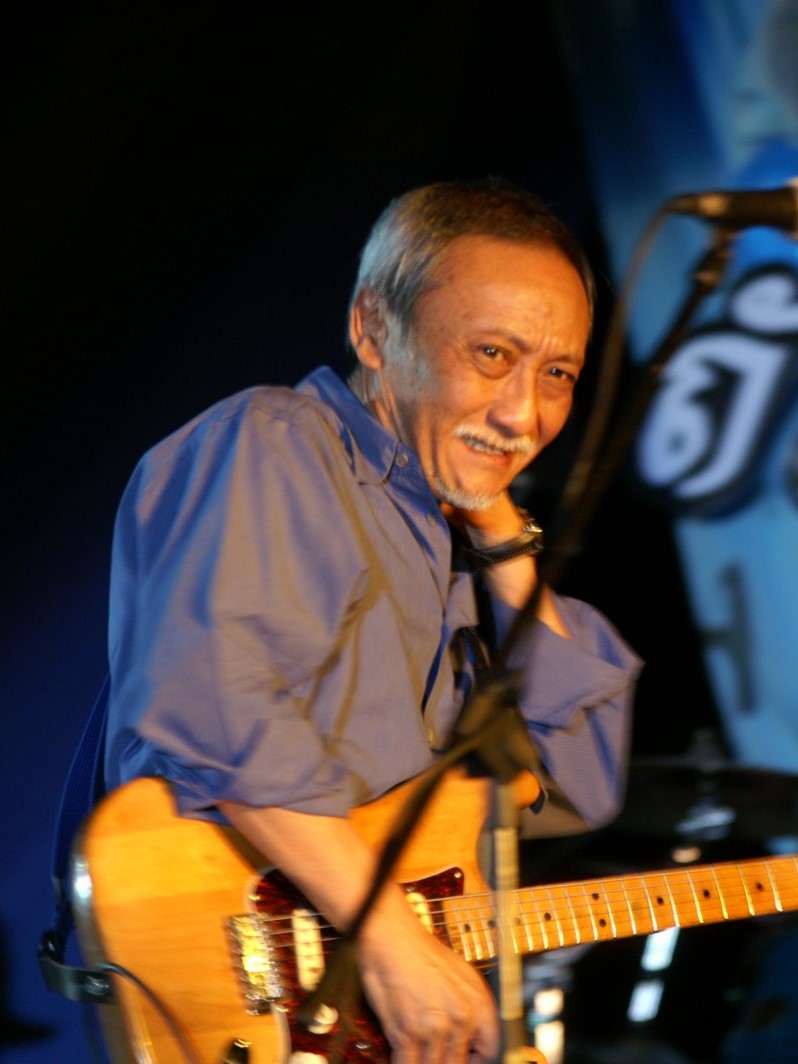
ไกรศักดิ์ ชุณหะวัณ

| name = ไกรศักดิ์ ชุณหะวัณ
| image = Kraisak Choonhavan 29 Feb 2008 (cropped 2).jpg
| honorific-suffix = มหาปรมาภรณ์ช้างเผือก|ม.ป.ช., มหาวชิรมงกุฎ|ม.ว.ม., ตติยจุลจอมเกล้า|ต.จ.
| order = วุฒิสภาไทย ชุดที่ 8|สมาชิกวุฒิสภา
| term_start = 22 มีนาคม พ.ศ. 2543
| term_end = 22 มีนาคม พ.ศ. 2549
| order1 = สภาผู้แทนราษฎรไทย ชุดที่ 23|สมาชิกสภาผู้แทนราษฎรแบบสัดส่วน
| term_start1 = 23 ธันวาคม พ.ศ. 2550
| term_end1 = 10 พฤษภาคม พ.ศ. 2554
| order2 = พรรคประชาธิปัตย์|รองหัวหน้าพรรคประชาธิปัตย์
| term_start2 = 15 กรกฎาคม พ.ศ. 2551
| term_end2 = สิงหาคม พ.ศ. 2554
| birth_place = จังหวัดพระนคร ประเทศไทย
| death_place = กรุงเทพมหานคร ประเทศไทย
| party = พรรคประชาธิปัตย์|ประชาธิปัตย์ (2531–2563)
| father = ชาติชาย ชุณหะวัณ
| mother = บุญเรือน ชุณหะวัณ
| spouse = อโนทัย ชุณหะวัณ
| children = ธิษะณา ชุณหะวัณสิริจรรยา ชุณหะวัณ
| alma_mater = มหาวิทยาลัยจอร์จ วอชิงตันมหาวิทยาลัยลอนดอน
|caption=ไกรศักดิ์ ในปี พ.ศ. 2551
ไกรศักดิ์ ชุณหะวัณ (8 ตุลาคม 2490 – 11 มิถุนายน 2563) เป็นนักการเมืองชาวไทย เคยดำรงตำแหน่งรองหัวหน้าพรรคประชาธิปัตย์ วุฒิสภา|สมาชิกวุฒิสภา จังหวัดนครราชสีมา และสมาชิกสภาผู้แทนราษฎรระบบสัดส่วน
== ประวัติ ==
ไกรศักดิ์ ชุณหะวัณ เกิดวันที่ 8 ตุลาคม พ.ศ. 2490 มีชื่อเล่นว่า "โต้ง" เป็นบุตรชายคนเดียวของ ชาติชาย ชุณหะวัณ|พลเอก ชาติชาย ชุณหะวัณ อดีตนายกรัฐมนตรี และ บุญเรือน ชุณหะวัณ|ท่านผู้หญิง บุญเรือน ชุณหะวัณ เขาเคยมีบทบาทเป็นหนึ่งในทีมที่ปรึกษาบ้านพิษณุโลก ซึ่งเป็นทีมที่ปรึกษานายกรัฐมนตรี ในสมัยรัฐบาลของบิดา
ไกรศักดิ์ สมรสกับอโณทัย ชุณหะวัณ มีธิดา 2 คน คือ ธิษะณา ชุณหะวัณ (ชื่อเล่น : แก้วตา) สภาผู้แทนราษฎรไทย ชุดที่ 26|สมาชิกสภาผู้แทนราษฎรกรุงเทพมหานครในการเลือกตั้งสมาชิกสภาผู้แทนราษฎรไทยเป็นการทั่วไป พ.ศ. 2566|กรุงเทพมหานคร และสิริจรรยา ชุณหะวัณ (ชื่อเล่น : ขวัญตา)
== การศึกษา ==
นายไกรศักดิ์ สำเร็จการศึกษาปริญญาตรีศิลปศาสตรบัณฑิต สาขาความสัมพันธ์ระหว่างประเทศ จากมหาวิทยาลัยจอร์จวอชิงตัน สหรัฐอเมริกา เมื่อ พ.ศ. 2517 และปริญญาโทศิลปศาสตร์มหาบัณฑิต สาขาเอเชียตะวันออกเฉียงใต้ศึกษา (การเมือง) จากวิทยาลัยบูรพคดีศึกษาและการศึกษาแอฟริกา มหาวิทยาลัยลอนดอน (School of Oriental and African Studies - SOAS) สหราชอาณาจักร เมื่อ พ.ศ. 2520
== การทำงาน ==
หลังจบการศึกษา นายไกรศักดิ์กลับมาเป็นอาจารย์สอนหนังสือที่มหาวิทยาลัยเกษตรศาสตร์ และเป็นนักวิชาการอิสระที่ได้ชื่อว่าค่อนข้างเอียงซ้าย แต่เมื่อชาติชาย ชุณหะวัณ|พลเอกชาติชาย ชุณหะวัณ รับตำแหน่งนายกรัฐมนตรี เมื่อ พ.ศ. 2532 ก็ได้ลาออกจากราชการมาเป็นคณะที่ปรึกษานายกรัฐมนตรี ร่วมกับ บวรศักดิ์ อุวรรณโณ, สุรเกียรติ์ เสถียรไทย และพันศักดิ์ วิญญรัตน์ หลังจากนั้น จึงหันมาทำงานพัฒนาการเมือง และสมัครรับเลือกตั้งสมาชิกวุฒิสภา เมื่อปี พ.ศ. 2543
== บทบาทการเมือง ==
ในฐานะที่ปรึกษานายกรัฐมนตรี (พลเอกชาติชาย ชุณหะวัณ) พ.ศ. 2532 เป็นผู้แทนพิเศษของรัฐบาลไทย ในการประชุมเพื่อแก้ปัญหา กรณีพิพาทในประเทศกัมพูชา ร่วมเจรจาสันติภาพในประเทศกัมพูชา, ลาว, เวียดนาม ผลักดันนโยบายแปรสนามรบเป็นสนามการค้า ผลักดันให้มีการก่อสร้างสะพานมิตรภาพไทย-ลาว ร่วมเจรจาแก้ไขมาตรการกีดกันทางการค้ากับสหรัฐอเมริกา (มาตรา 301) และร่วมเจรจาและผลักดันให้มีการก่อตั้งเอเปค (APEC)
ในฐานะประธานกรรมาธิการการต่างประเทศ วุฒิสภา ตลอดระยะเวลา 6 ปี (พ.ศ. 2543-2549) ติดตามตรวจสอบนโยบายของรัฐบาลชวน และรัฐบาลทักษิณ ตลอดระยะเวลา 6 ปี
=== หลังรัฐประหาร 2549 ===
หลังการรัฐประหารในประเทศไทย พ.ศ. 2549 ที่ประชุมคณะรัฐมนตรี รัฐบาลพลเอกสุรยุทธ์ จุลานนท์ มีมติเมื่อวันที่ 28 พฤศจิกายน 2549 แต่งตั้งนายไกรศักดิ์ เป็นกรรมการบริหารสำนักงานบริหารและพัฒนาองค์ความรู้ (สบร.) หรือ Office of Knowledge Management and Development (OKMD)
ไกรศักดิ์ มีบทบาทในการผลักดันให้รัฐบาลพลเอกสุรยุทธ์ จุลานนท์ รื้อฟื้นคดีฆ่าตัดตอน 2,500 ราย ที่เกิดขึ้นในระหว่างการประกาศทำสงครามยาเสพติด ในสมัยรัฐบาล พ.ต.ท.ทักษิณ ชินวัตร ทำให้กรมสอบสวนคดีพิเศษ (ดีเอสไอ) เร่งคลี่คลายคดีฆ่าตัดตอนซึ่งเกิดขึ้นตั้งแต่ พ.ศ. 2546 ต่อมาได้รับแต่งตั้งจากมติคณะรัฐมนตรีเมื่อวันที่ 14 สิงหาคม 2550 เป็นกรรมการอิสระตรวจสอบ ศึกษาและวิเคราะห์การกำหนดนโยบายปราบปรามยาเสพติดให้โทษ และการนำนโยบายไปปฏิบัติจนเกิดความเสียหายต่อชีวิต ร่างกาย ชื่อเสียงและทรัพย์สินของประชาชน (คตน.) เพื่อตรวจสอบนโยบายของรัฐบาล พ.ต.ท.ทักษิณ ชินวัตร ที่นำไปสู่การฆ่าตัดตอน 2,500 ราย โดยคณะกรรมการดังกล่าวมีหน้าที่ตรวจสอบ สอบสวน ศึกษาและวิเคราะห์ เพื่อให้ได้ข้อเท็จจริงเกี่ยวกับการกำหนดนโยบายปราบปรามยาเสพติด ซึ่งนำไปสู่การสูญเสียชีวิตและทรัพย์ของประชาชน รวมทั้งกำหนดมาตรการแก้ไข และเยียวยาผู้เสียหายจากมาตรการดังกล่าว
ปี พ.ศ. 2550 นายไกรศักดิ์ได้สมัครเป็นสมาชิกพรรคประชาธิปัตย์พร้อมกับเพื่อน สว.อิสระทางภาคอีสานหลายคน เช่น พญ.มาลินี สุขเวชชวรกิจ อดีต ส.ว.นครสวรรค์, นายพิเชฐ พัฒนโชติ อดีต ส.ว.นครราชสีมา เป็นต้น เพื่อลงรับสมัครการเลือกตั้งสมาชิกสภาผู้แทนราษฎรในประเทศไทย พ.ศ. 2550|เลือกตั้งในปลายเดือนธันวาคม 2550 ในฐานะขุนพลภาคอีสานของพรรคประชาธิปัตย์
ในการเลือกตั้ง 23 ธันวาคม พ.ศ. 2550 นายไกรศักดิ์ ชุณหะวัณ ลงสมัครรับเลือกตั้ง ส.ส. ระบบสัดส่วน เขต 5 พรรคประชาธิปัตย์ ในลำดับที่ 1 และสามารถชนะการเลือกตั้ง ภายหลังการเลือกตั้ง 23 ธันวาคม พ.ศ. 2550 และมีการจัดตั้งรัฐบาลสมัคร สุนทรเวช|นายสมัคร สุนทรเวช พรรคประชาธิปัตย์ที่เป็นฝ่ายค้านพรรคเดียวได้ประกาศจัดตั้ง รัฐบาลเงา หรือ รัฐบาลเงา|ครม.เงา ขึ้น ในเดือนกุมภาพันธ์ พ.ศ. 2551 และ นายไกรศักดิ์ ชุณหะวัณ ได้รับเลือกจากที่ประชุมพรรค ให้ทำหน้าที่ รัฐบาลเงา|รัฐมนตรีว่าการกระทรวงการพัฒนาสังคมและความมั่นคงของมนุษย์เงา
เมื่อวันที่ 15 กรกฎาคม พ.ศ. 2551 พรรคประชาธิปัตย์ได้จัดการประชุมใหญ่วิสามัญประจำปี เพื่อเลือกตั้งคณะกรรมการบริหารพรรคชุดใหม่ตามข้อบังคับพรรค และ นายไกรศักดิ์ ชุณหะวัณ ได้รับเลือกให้ดำรงตำแหน่ง รองหัวหน้าพรรคประชาธิปัตย์ รับผิดชอบดูแลพื้นที่ภาคตะวันออกเฉียงเหนือ
== ถึงแก่อนิจกรรม ==
นายไกรศักดิ์ ถึงแก่อนิจกรรม เมื่อวันที่ 11 มิถุนายน พ.ศ. 2563 ด้วยโรคมะเร็ง ในวัย 72 ปี เศร้า 'ไกรศักดิ์ ชุณหะวัณ' เสียชีวิตแล้ว มีพิธีพระราชทานเพลิงศพเมื่อวันที่ 21 กันยายน พ.ศ. 2563 ณ เมรุหลวงหน้าพลับพลาอิศริยาภรณ์ วัดเทพศิรินทราวาส
== บทความและข้อเขียนทางวิชาการ ==
* พ.ศ. 2521 การพัฒนาของการด้อยพัฒนา ที่ระลึกในวันสถาปนาจุฬาลงกรณ์มหาวิทยาลัย
* พ.ศ. 2523 การปฏิวัติเบ็ดเสร็จในกัมพูชา วารสารเศรษฐศาสตร์การเมือง
* พ.ศ. 2526 การพัฒนาอุตสาหกรรมทุนไทย ปัญหาทางทฤษฎีว่าด้วยการพัฒนากับการวิเคราะห์ข้อมูล วารสารเศรษฐศาสตร์การเมือง
* พ.ศ. 2538 ทุน การเมือง และชนชั้นในไทย วารสารเศรษฐศาสตร์การเมือง
* พ.ศ. 2545 ไทยในสถานการณ์โลก วารสารราชบัณฑิตยสถาน ฉบับเฉลิมพระเกียรติ ธันวาคม 2545 ร่วมกับ วรศักดิ์ มหัทธโนบล|ดร.วรศักดิ์ มหัทธโนบล
== ผลงานภาษาอังกฤษ ==
* Consequences of October 6th Coup in Thailand, in Roots of Conflicts in Thailand. Ed.Andrew Turten; Bertrand Russel Press. ผลกระทบจากการรัฐประหารในประเทศไทย 6 ตุลา 2519 ในจุดกำหนดของความขัดแย้ง) 2520
* Growth and Industrialization in Thailand, Journal of Contemporary Asia : 1986 (วิวัฒนาการทางอุตสาหกรรมและการเจริญเติบโตของทุนภายในประเทศ)
== ความสามารถด้านภาษาต่างประเทศ ==
* นายไกรศักดิ์ ชุณหะวัณ สามารถใช้ภาษาอังกฤษ , ฝรั่งเศส, สเปน ได้ดี
== ประสบการณ์ทำงาน ==
* พ.ศ. 2520 ถึง 2536 เป็นอาจารย์ประจำภาควิชารัฐศาสตร์และรัฐประศาสนศาสตร์ มหาวิทยาลัยเกษตรศาสตร์|ภาควิชารัฐศาสตร์และรัฐประศาสนศาสตร์ คณะสังคมศาสตร์ มหาวิทยาลัยเกษตรศาสตร์ วิชา การเมืองการปกครองของสหภาพโซเวียต, รัฐศาสตร์เบื้องต้น, ประวัติศาสตร์เศรษฐศาสตร์การเมืองในประเทศเอเชียอาคเนย์ , การเมืองการปกครองของสาธารณรัฐประชาชนจีน, การเมืองการปกครองของประเทศเอเชียอาคเนย์ และการเมืองการปกครองของไทย นอกจากนี้ ยังเป็นอาจารย์พิเศษปริญญาโท คณะเศรษฐศาสตร์ จุฬาลงกรณ์มหาวิทยาลัยและ คณะโบราณคดี มหาวิทยาลัยศิลปากร
* พ.ศ. 2532 ถึง 2534 ประธานที่ปรึกษานายกรัฐมนตรี สมัยพลเอกชาติชาย ชุณหะวัณ ด้านนโยบายการต่างประเทศ เป็นผู้ผลักดันนโยบายด้านต่างประเทศที่สำคัญ ๆ ในรัฐบาลพลเอกชาติชาย เช่น การเจรจาสันติภาพในประเทศกัมพูชา , นโยบาย “แปรสนามรบ ให้เป็นสนามการค้า” ,ผลักดันให้มีการก่อสร้างสะพานมิตรภาพไทย-ลาว ทั้งสองแห่ง เจรจาแก้ไขมาตรการกีดกันทางการค้ากับสหรัฐอเมริกา (มาตรา301) ร่วมเจรจาและผลักดันให้มีการก่อตั้งเอเปก (APEC)
* พ.ศ. 2539 ถึง 2542 ที่ปรึกษาผู้ว่าราชการกรุงเทพมหานคร สมัยพิจิตต รัตตกุล|นายพิจิตต รัตตกุล ด้านมลพิษและสิ่งแวดล้อม
* พ.ศ. 2543 ถึง 2549 ดำรงตำแหน่งสมาชิกวุฒิสภา จังหวัดนครราชสีมา และ ประธานกรรมาธิการการต่างประเทศ วุฒิสภา
* พ.ศ. 2547 ถึง 2549 รองประธานกลุ่มสมาชิกรัฐสภาอาเซียนเพื่อพม่า Asean Inter-Parliamentary Myanmar Caucus หรือ AIPMC
* พ.ศ. 2552 ถึง 2553 ประธานกลุ่มสมาชิกรัฐสภาอาเซียนเพื่อพม่า Asean Inter-Parliamentary Myanmar Caucus หรือ AIPMC
* พ.ศ. 2550 กรรมการบริหารสำนักงานบริหารและพัฒนาองค์ความรู้ (OKMD) , ที่ปรึกษาคณะกรรมการหอศิลป์ กทม., กรรมการอิสระตรวจสอบ ศึกษาและวิเคราะห์การกำหนดนโยบายปราบปรามยาเสพติดให้โทษและการนำนโยบายไปปฏิบัติจนเกิดความเสียหายต่อชีวิต ร่างกาย ชื่อเสียงและทรัพย์สินของประชาชน (คตน.)
* พ.ศ. 2551 ถึง 2554 : สมาชิกสภาผู้แทนราษฎรระบบสัดส่วน และรองหัวหน้าพรรคประชาธิปัตย์, ประธานกรรมาธิการการพัฒนาการเมือง การสื่อสารมวลชน และการมีส่วนร่วมของประชาชน สภาผู้แทนราษฎร
* ปัจจุบัน ประธานมูลนิธิพลเอกชาติชาย ชุณหะวัณ, ประธานมูลนิธิเพื่อนป่า (ภายหลังเปลี่ยนชื่อเป็น มูลนิธิฟรีแลนด์ ) , ประธานกรรมการบริหารมูลนิธิศิลปวัฒนธรรมแห่งกรุงเทพมหานคร
== ผลงานศิลปะ ==
ไฟล์:Kraisak Choonhavan 29 Feb 2008.jpg|thumb|ร่วมเล่นดนตรีในงานฉลองความสัมพันธ์ ไทย-พม่า พ.ศ. 2551
* พ.ศ. 2550 นิทรรศการภาพถ่าย "ฝันถึงท้องฟ้า" "ฝันถึงท้องฟ้า"
* พ.ศ. 2551 ภาพยนตร์สารคดี "พลเมืองจูหลิง" ร่วมกับ มานิต ศรีวานิชภูมิ และ อิ๋ง กาญจนวณิชย์
== อัลบั้มพิเศษ ==
* คาราวะ คาราวาน (2537 - กันยายน 2544)
== คอนเสิร์ต ==
* คอนเสิร์ต 60 ปี วีรชนคนกล้า (รับเชิญ) (29 เมษายน 2551)
* คอนเสิร์ตเพื่อช้าง (รับเชิญ) (24 กันยายน 2547)
* คอนเสิร์ต ให้พ่อและเพื่อน (รับเชิญ) (2 พฤศจิกายน 2545)
* คอนเสิร์ต 25 ปี คาราวาน (รับเชิญ) (25 เมษายน 2542)
== ผลงานกำกับ ==
* พลเมืองจูหลิง (2553)
== ผลงานภาพยนตร์ ==
* ดอกไม้ในทางปืน (2542) รับบท จง
== เครื่องราชอิสริยาภรณ์ ==
ราชกิจจานุเบกษา, ประกาศสำนักนายกรัฐมนตรี เรื่องพระราชทานเครื่องราชอิสริยาภรณ์อันเป็นที่เชิดชูยิ่งช้างเผือกและเครื่องราชอิสริยาภรณ์อันมีเกียรติยศยิ่งมงกุฎไทย , เล่ม ๑๒๑ ตอนที่ ๒๓ ข หน้า ๒, ๒๖ พฤศจิกายน ๒๕๔๗
ราชกิจจานุเบกษา, ประกาศสำนักนายกรัฐมนตรี เรื่อง พระราชทานเครื่องราชอิสริยาภรณ์อันเป็นที่เชิดชูยิ่งช้างเผือกและเครื่องราชอิสริยาภรณ์อันมีเกียรติยศยิ่งมงกุฎไทย , เล่ม ๑๑๘ ตอนที่ ๒๒ ข หน้า ๗, ๔ ธันวาคม ๒๕๔๔
ราชกิจจานุเบกษา, ประกาศสำนักนายกรัฐมนตรี เรื่อง พระราชทานเครื่องราชอิสริยาภรณ์, เล่ม ๑๐๙ ตอนที่ ๕๙ ง ฉบับพิเศษ หน้า ๔, ๕ พฤษภาคม ๒๕๓๕
==ครอบครัว==
== อ้างอิง ==
== แหล่งข้อมูลอื่น ==
* เว็บไซต์ ของ นายไกรศักดิ์ ชุณหะวัณ
* เว็บไซต์ ครม.เงา พรรคประชาธิปัตย์
* เว็บไซต์ศูนย์ข้อมูลนักการเมือง ThaisWatch.com
* เว็บไซต์นโยบายพรรคประชาธิปัตย์ เฉพาะภาคอีสาน
* Walk through with senator Kraisak Choonhawan (Video) เป็นแขกรับเชิญพิเศษของ AboutTV นำชมนิทรรศการศิลปะนานาชาติ เวนิส เบียนนาเล่ ครั้งที่ 50 เมื่อวันที่ 12 มิถุนายน 2546 ที่เมืองเวนิส ประเทศอิตาลี
* ภาพนายไกรศักดิ์ ชุณหะวัณ จาก flickr
* คลิปการปราศรัย
*

หมวดหมู่:บุคคลจากเขตพญาไท
หมวดหมู่:สกุลชุณหะวัณ
หมวดหมู่:อาจารย์คณะรัฐศาสตร์
หมวดหมู่:อาจารย์คณะเศรษฐศาสตร์
หมวดหมู่:อาจารย์คณะอักษรศาสตร์ - ศิลปศาสตร์ - มนุษยศาสตร์
หมวดหมู่:นักการเมืองไทย
หมวดหมู่:สมาชิกสภาผู้แทนราษฎรไทยแบบสัดส่วน
หมวดหมู่:สมาชิกวุฒิสภาจังหวัดนครราชสีมา
หมวดหมู่:พรรคชาติพัฒนา (พ.ศ. 2535)
หมวดหมู่:นักการเมืองพรรคประชาธิปัตย์
หมวดหมู่:พันธมิตรประชาชนเพื่อประชาธิปไตย
หมวดหมู่:บุคคลจากคณะสังคมศาสตร์ มหาวิทยาลัยเกษตรศาสตร์
หมวดหมู่:ผู้ได้รับเครื่องราชอิสริยาภรณ์ ม.ป.ช.
หมวดหมู่:ผู้ได้รับเครื่องราชอิสริยาภรณ์ ม.ว.ม.
หมวดหมู่:ผู้ได้รับเครื่องราชอิสริยาภรณ์ ต.จ. (ฝ่ายหน้า)
หมวดหมู่:เสียชีวิตจากมะเร็งช่องปาก
หมวดหมู่:บุตรของนายกรัฐมนตรีไทย
หมวดหมู่:บุคคลจากมหาวิทยาลัยเกษตรศาสตร์
หมวดหมู่:ศิษย์เก่าจากวิทยาลัยบูรพคดีศึกษาและการศึกษาแอฟริกา มหาวิทยาลัยลอนดอน
หมวดหมู่:บุคคลในประวัติศาสตร์ไทย หลัง พ.ศ. 2544